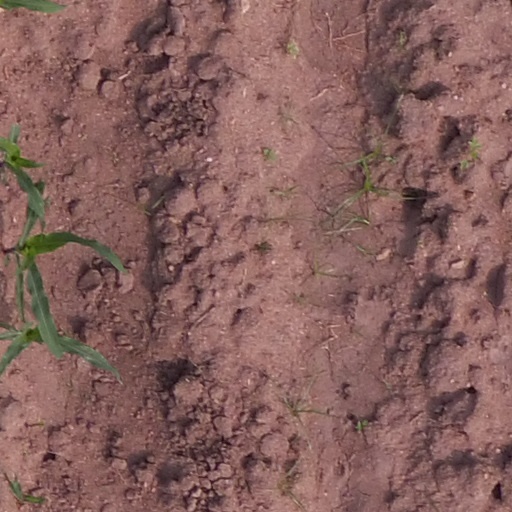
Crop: maize; corn